Triplex locomotive

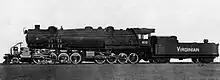
Virginian Railway Class AF

The Virginian XA #700 2-8-8-8-4 was unsuccessful. It was returned to Baldwin, where it was rebuilt into a Class MD 2-8-2, numbered 410, and a Class AF 2-8-8-0, numbered 610. A two-wheel trailing truck was later added, making it into a 2-8-8-2. These two locomotives were operated until 1953.